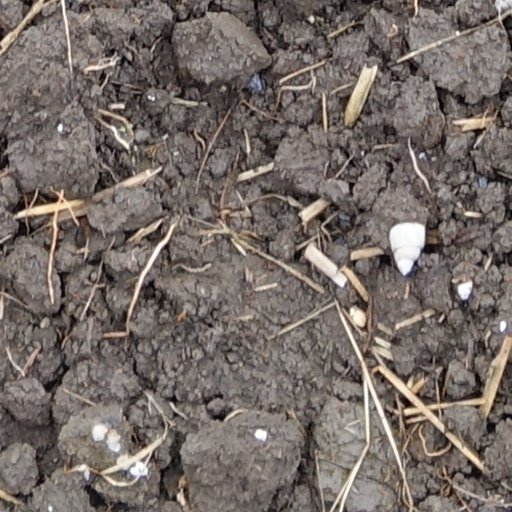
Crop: wheat